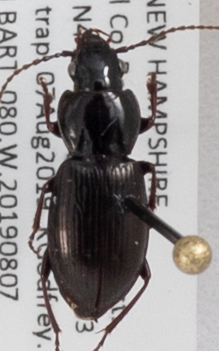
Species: Pterostichus pensylvanicus
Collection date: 2019-08-07
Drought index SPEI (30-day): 0.264
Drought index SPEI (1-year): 1.13
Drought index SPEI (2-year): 0.88